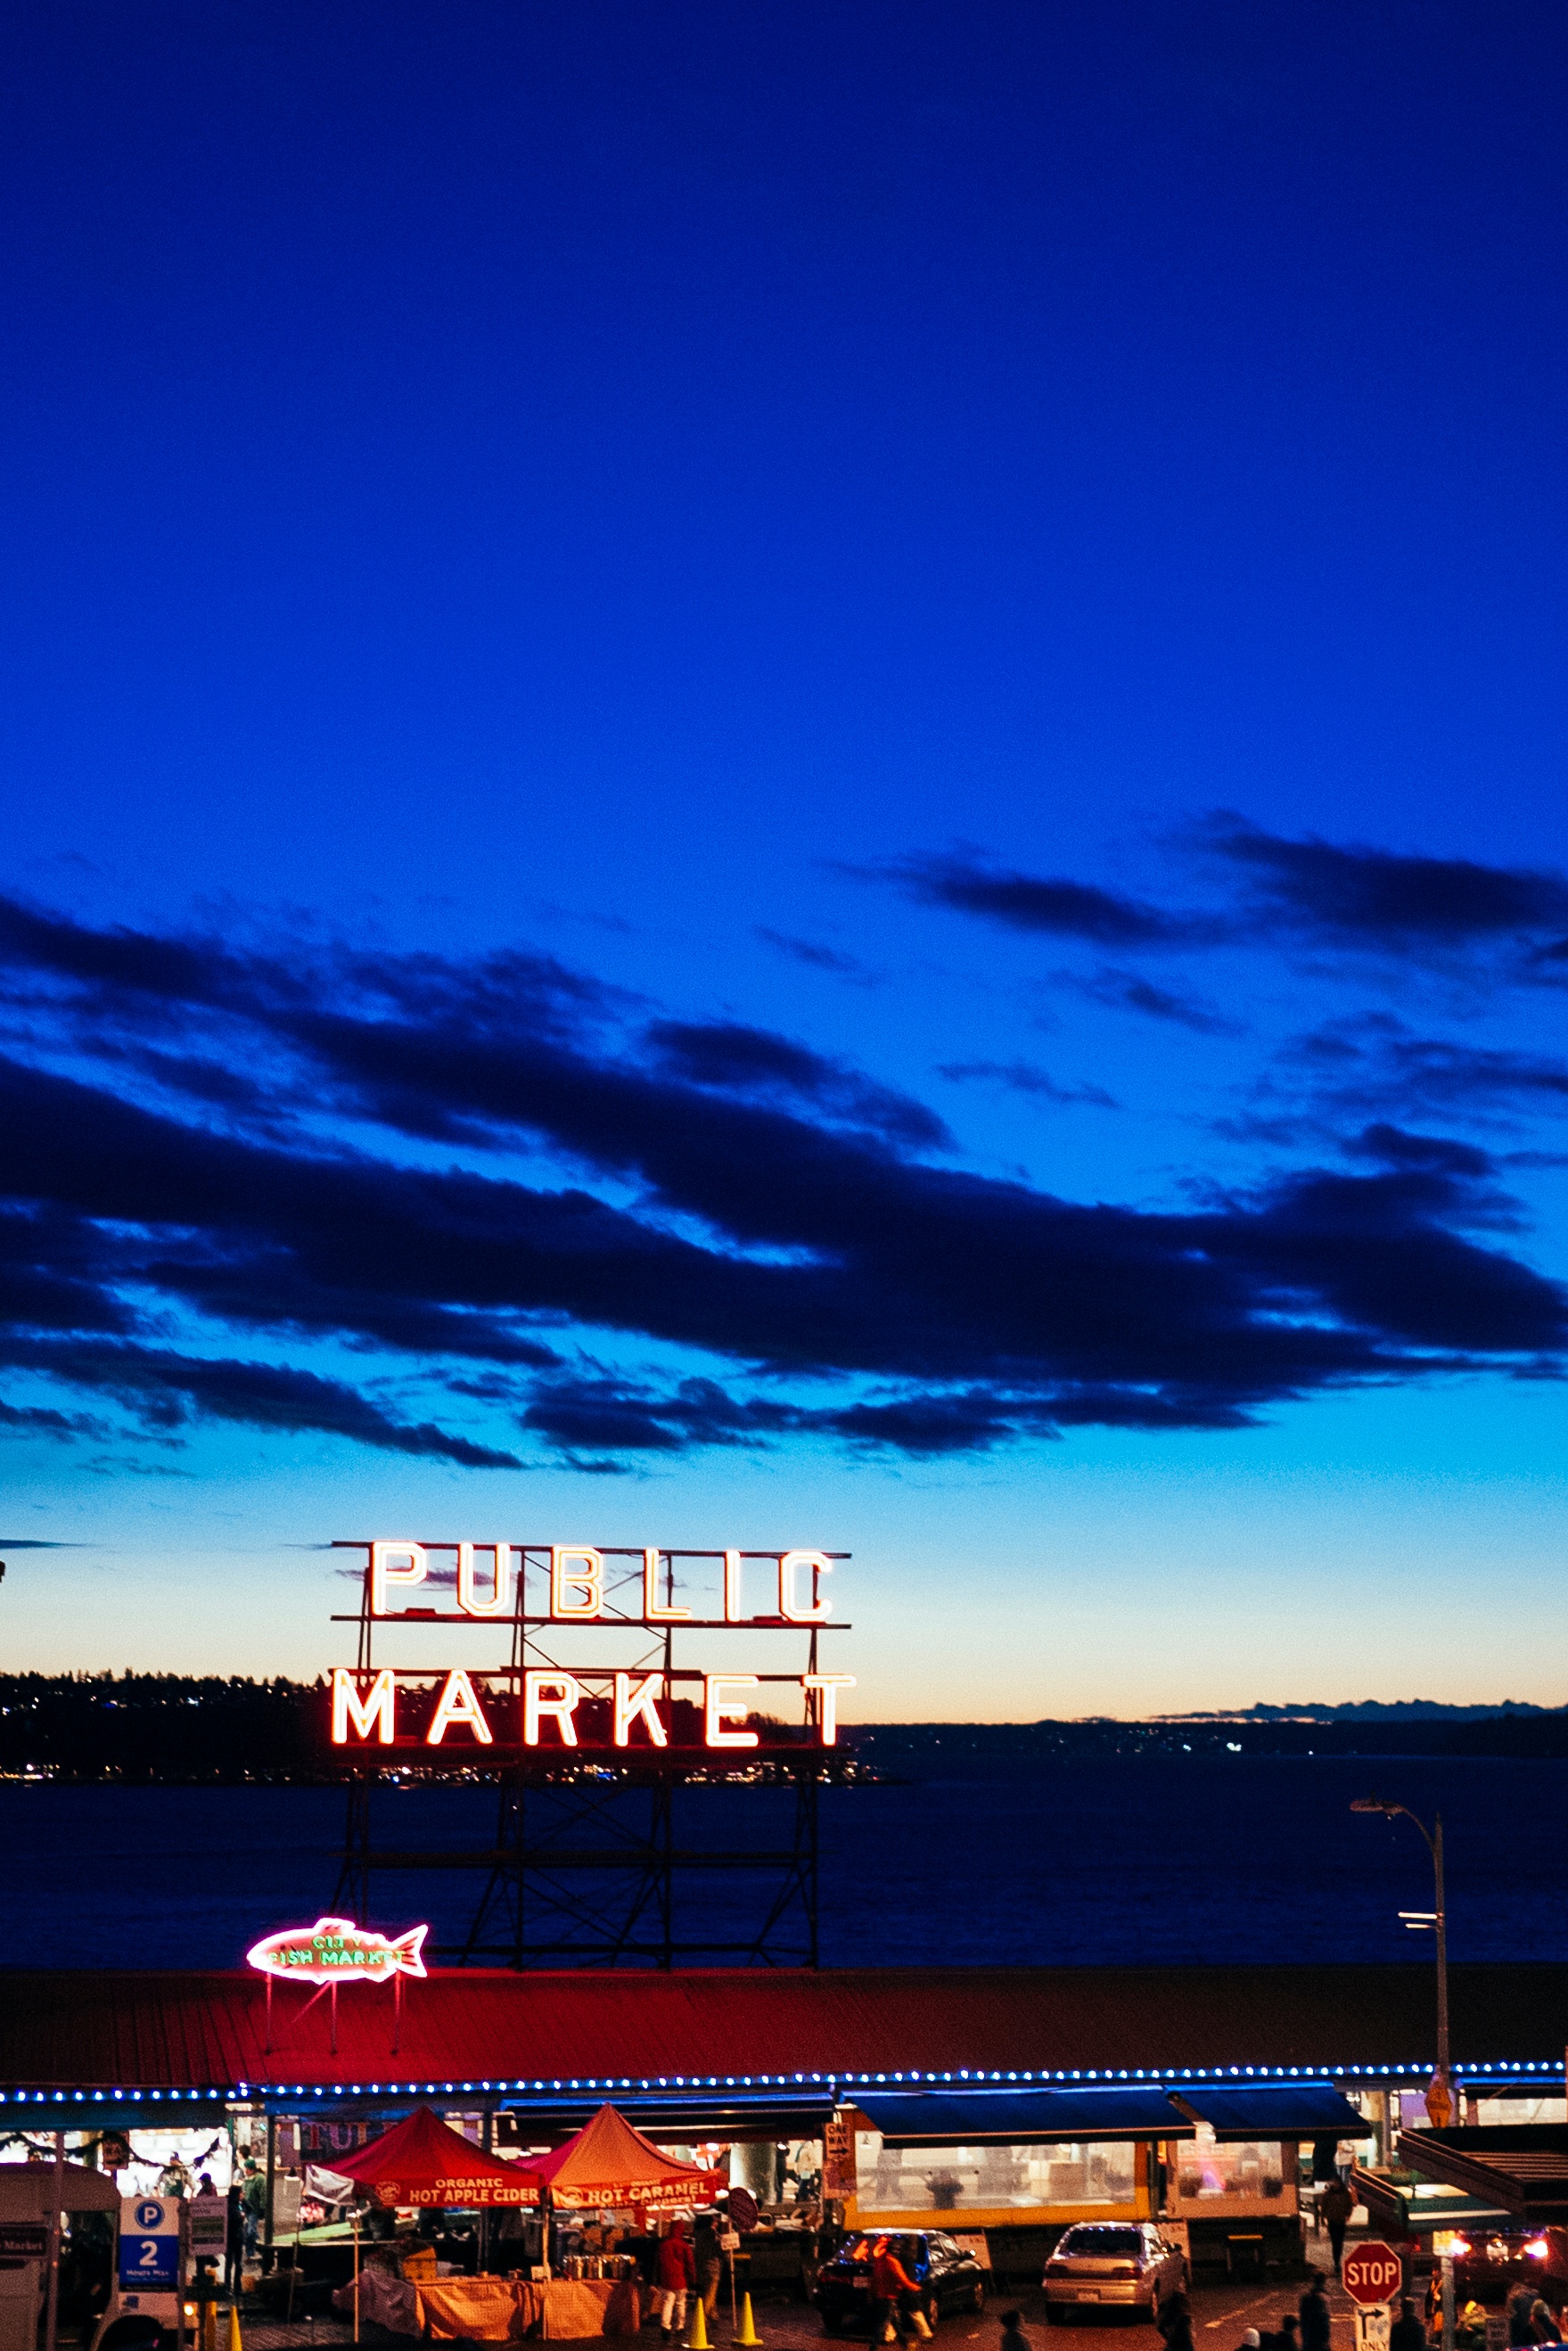
sea, horizon, cloud, structure, sky, sunset, skyline, night, morning, dawn, city, cityscape, panorama, dusk, evening, reflection, stadium, atmosphere of earth, sport venue